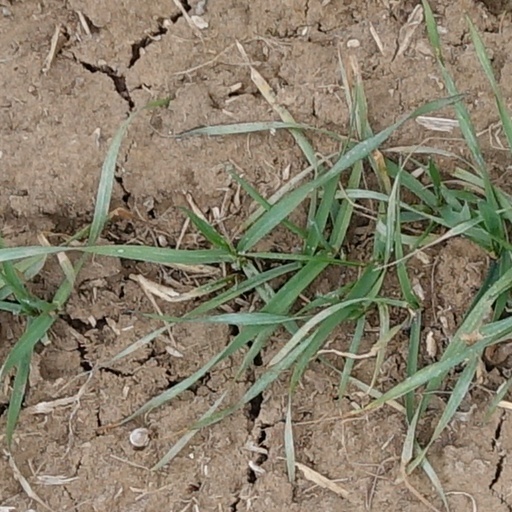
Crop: wheat